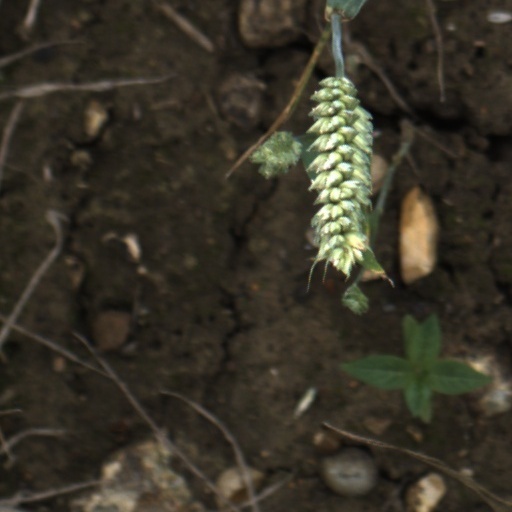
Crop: wheat